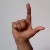
The image shows a hand gesture representing the letter 'L' in Indian Sign Language.